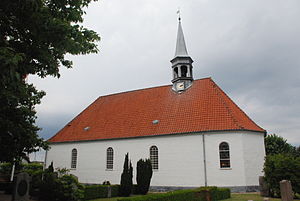
Gilleleje Kirke
Gilleleje Kirke
Gilleleje Kirke, Gilleleje Sogn, Holbo Herred, Frederiksborg Amt, Danmark.
Gilleleje Kirke er en kirke i Gilleleje Sogn i Gribskov Kommune, tidligere Græsted-Gilleleje Kommune